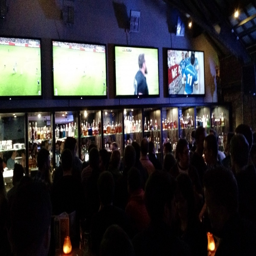
the bar is in there somewhere .